Nerima

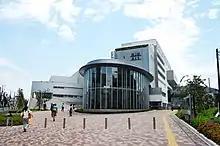
Nihon University Ekoda Campus

After the Boshin War, the city of Edo was removed from Toshima District, and was renamed Tokyo City. In 1878, during the abolition of the han system in the Meiji era, the rest of Toshima District was divided into Kita-Toshima District (北豊島郡, "Kita-Toshima-gun") and Minami-Toshima District (南豊島郡, "Minami-Toshima-gun"). Nerima was incorporated into Kita-Toshima District under the "District, Town and Village Organization Act of 1878" (郡区町村編成法).